Australian Paralympic Cycling Team

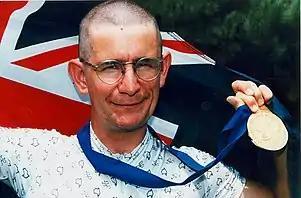

Men – Ronald Anderson, Paul Clohessy, Craig Elliott, Timothy Harris, Paul Lamond (Pilot), Stephen John Smith, Peter Stotzer